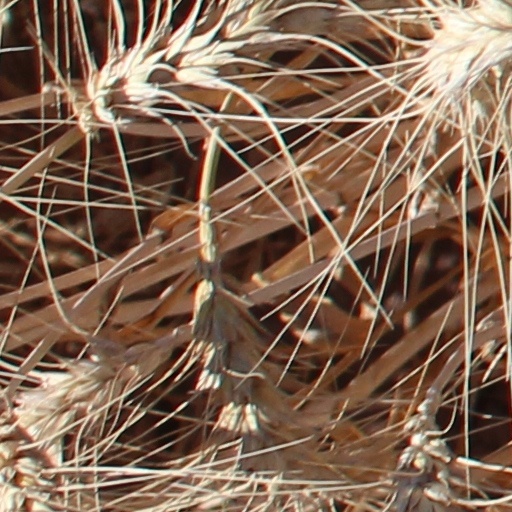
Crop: wheat